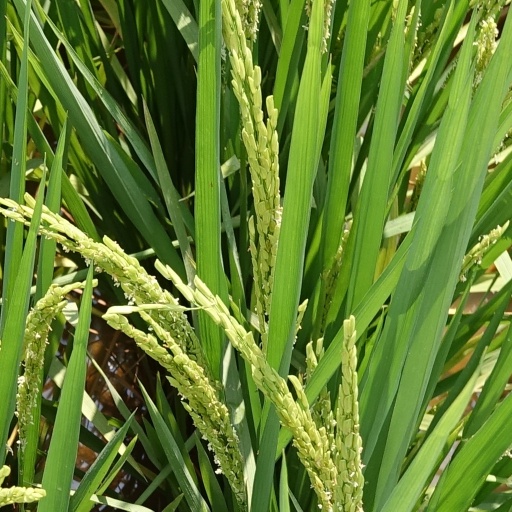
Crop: rice